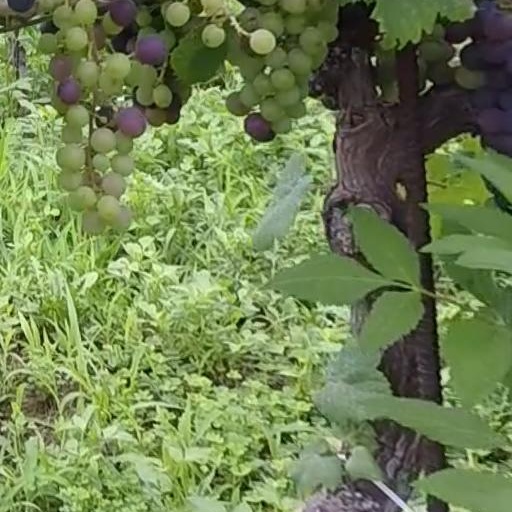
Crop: grape